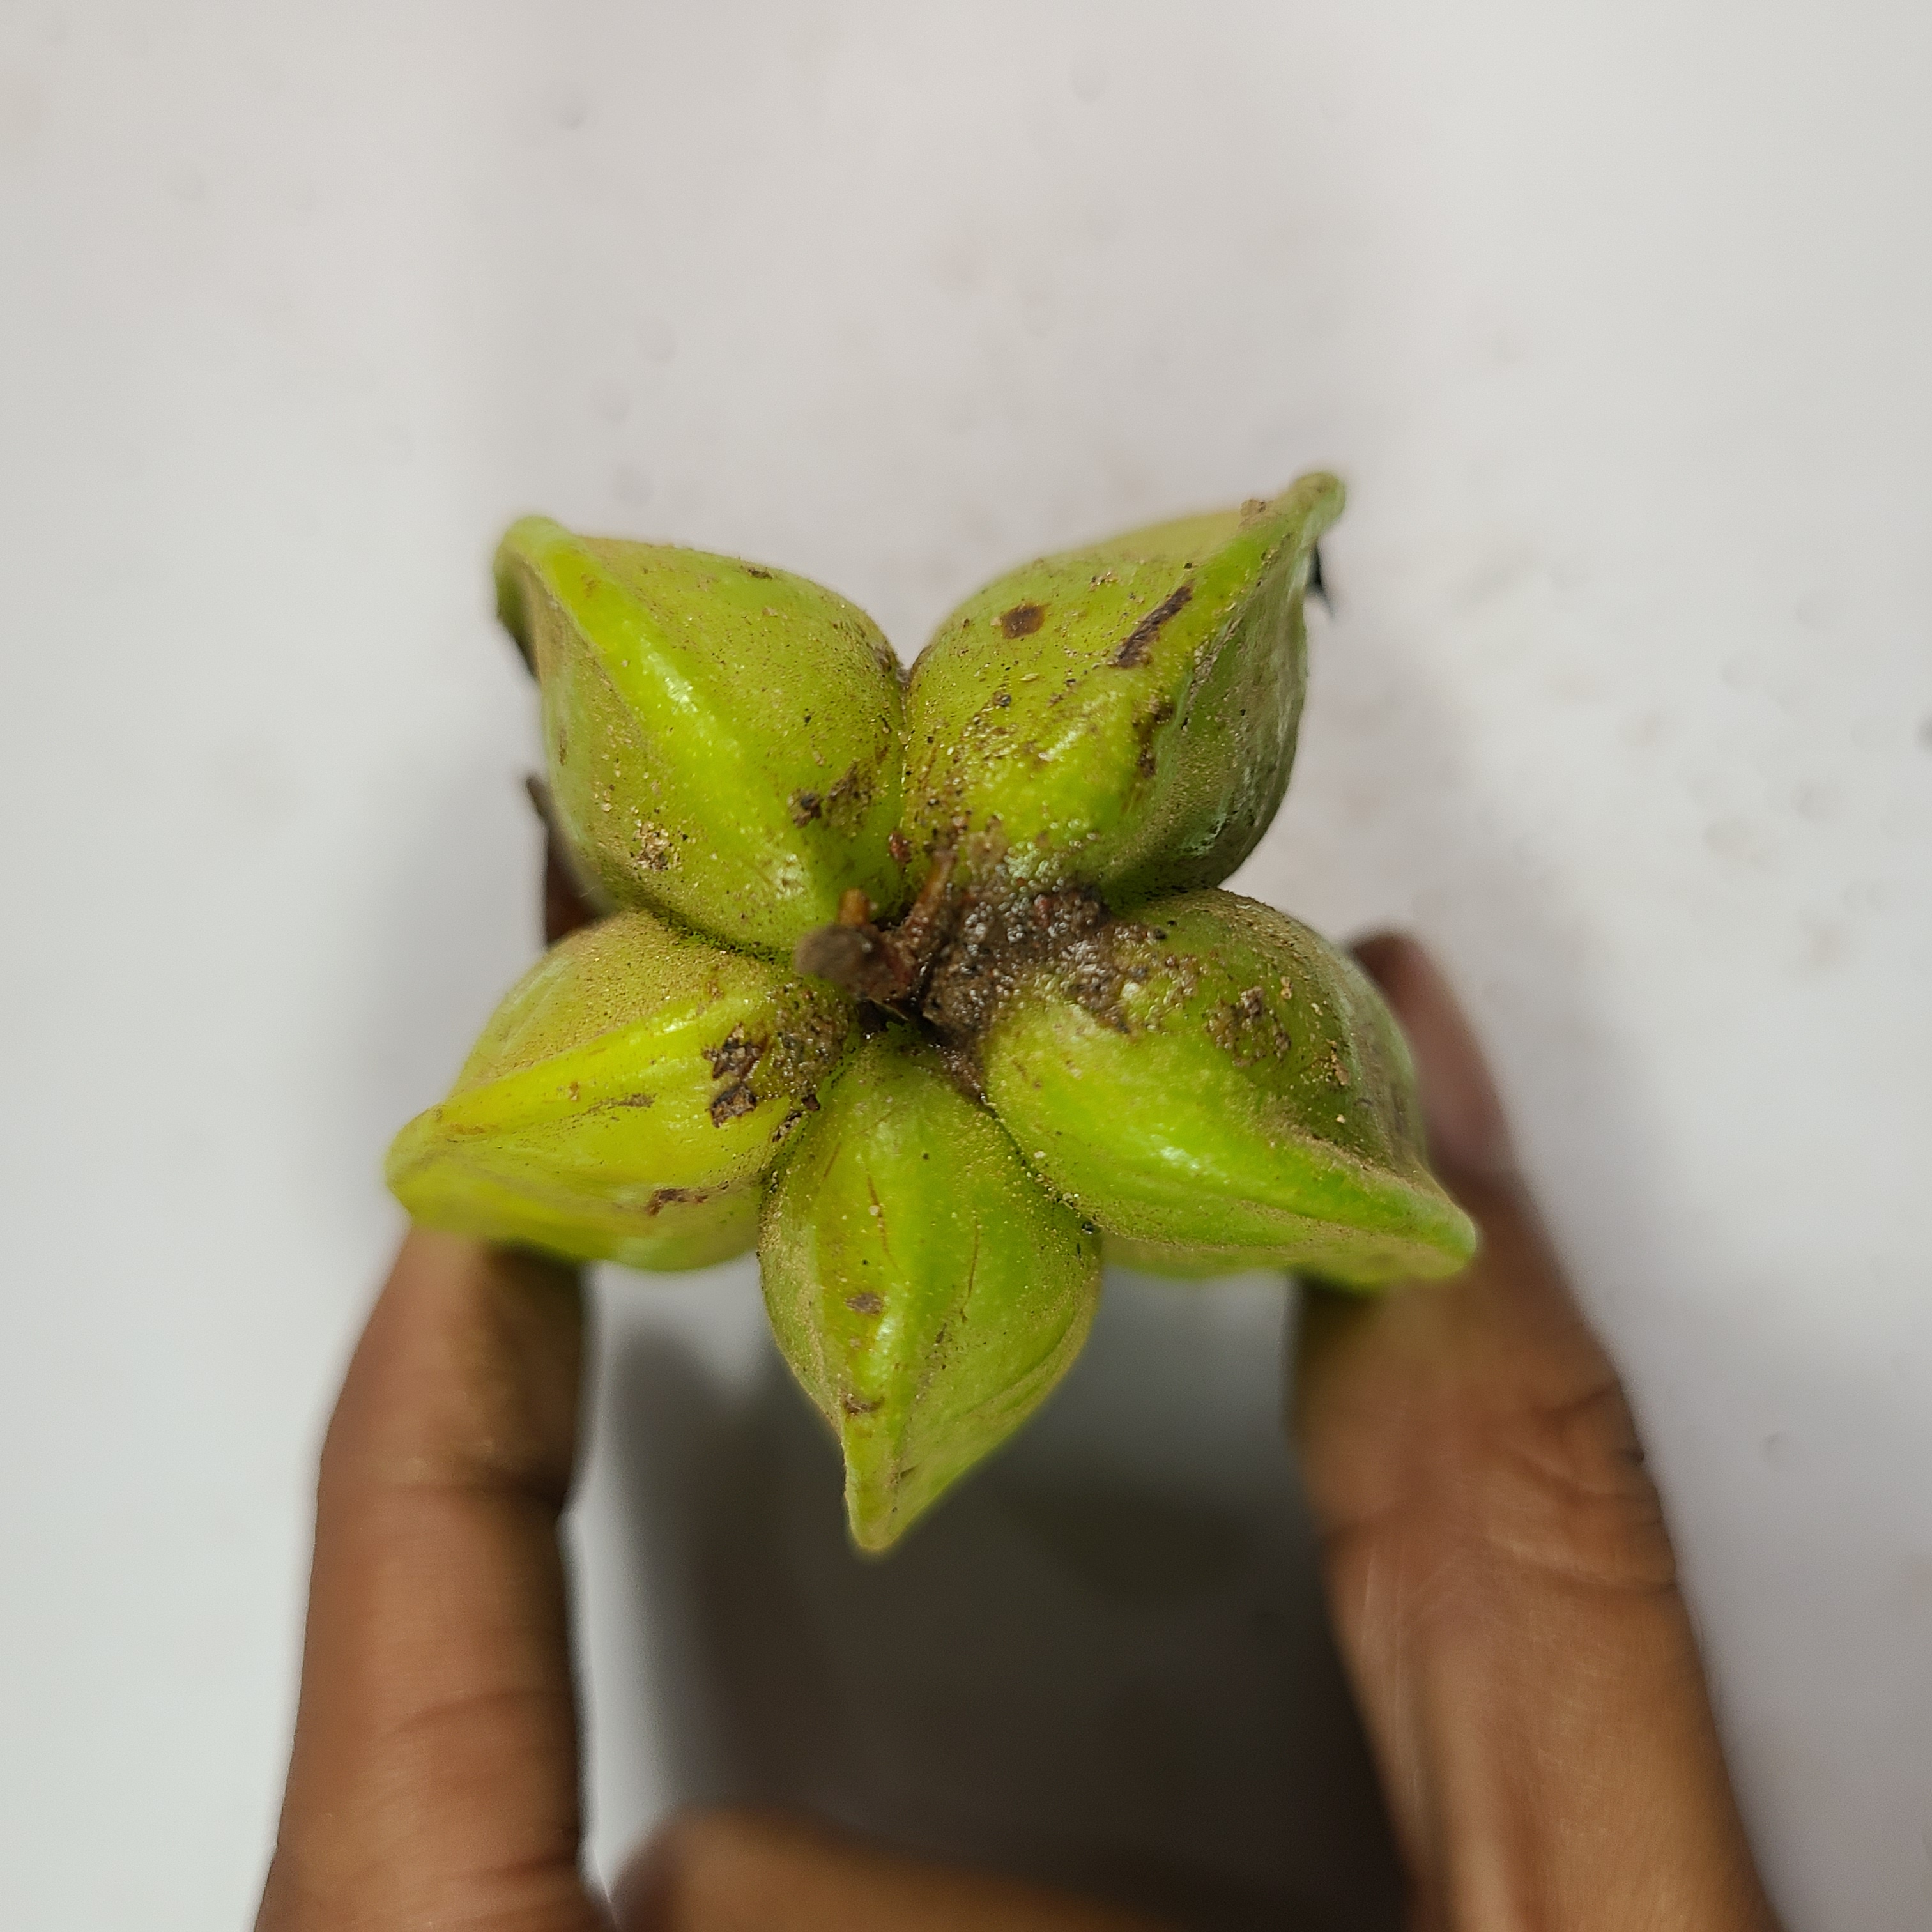
Label: Unhealthy Fruits